Overheating (electricity)

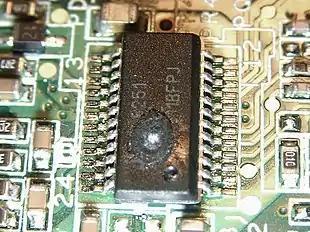
Failed IC in a laptop. Wrong input voltage has caused massive overheating of the chip and melted the plastic casing.

Circuit-breakers can be placed at portions of a circuit in series to the path of current it will affect. If more current than expected goes through the circuit-breaker, the circuit breaker "opens" the circuit and stops all current. A fuse is a common type of circuit breaker that involves the direct effect of Joule heating. A fuse is always placed in series with the path of current it will affect. Fuses usually consist of a thin strand of wire. When more than the rated current flows through the fuse, the wire melts and breaks the circuit.